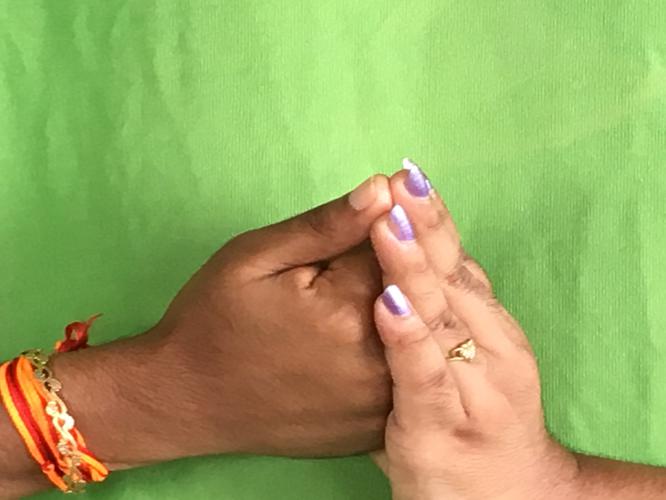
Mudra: Shanka
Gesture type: double_hand